Pamela Mboya

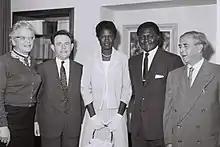
Tom and Pamela Mboya on honeymoon in Tel Aviv, 1962

Pamela Mboya (1938 – 26 January 2009) was a Kenyan political activist and diplomat, the wife of Tom Mboya the Kenyan trade unionist, educationist, Pan Africanist, author, independence activist, Cabinet Minister and one of the founding fathers of the Republic of Kenya.